SMS Moltke

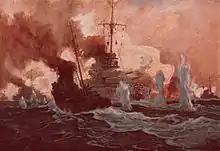
The German battlecruisers bombarding Lowestoft

Shortly after the outbreak of World War I, on 28 August 1914, participated in the Battle of Heligoland Bight. During the morning, British cruisers from the Harwich Force attacked the German destroyers patrolling the Heligoland Bight. Six German light cruisers—, , , , , and —responded to the attack and inflicted serious damage to the British raiders. However, the arrival at approximately 13:37 of the British 1st Battlecruiser Squadron, under the command of Vice Admiral David Beatty, quickly put the German ships at a disadvantage.